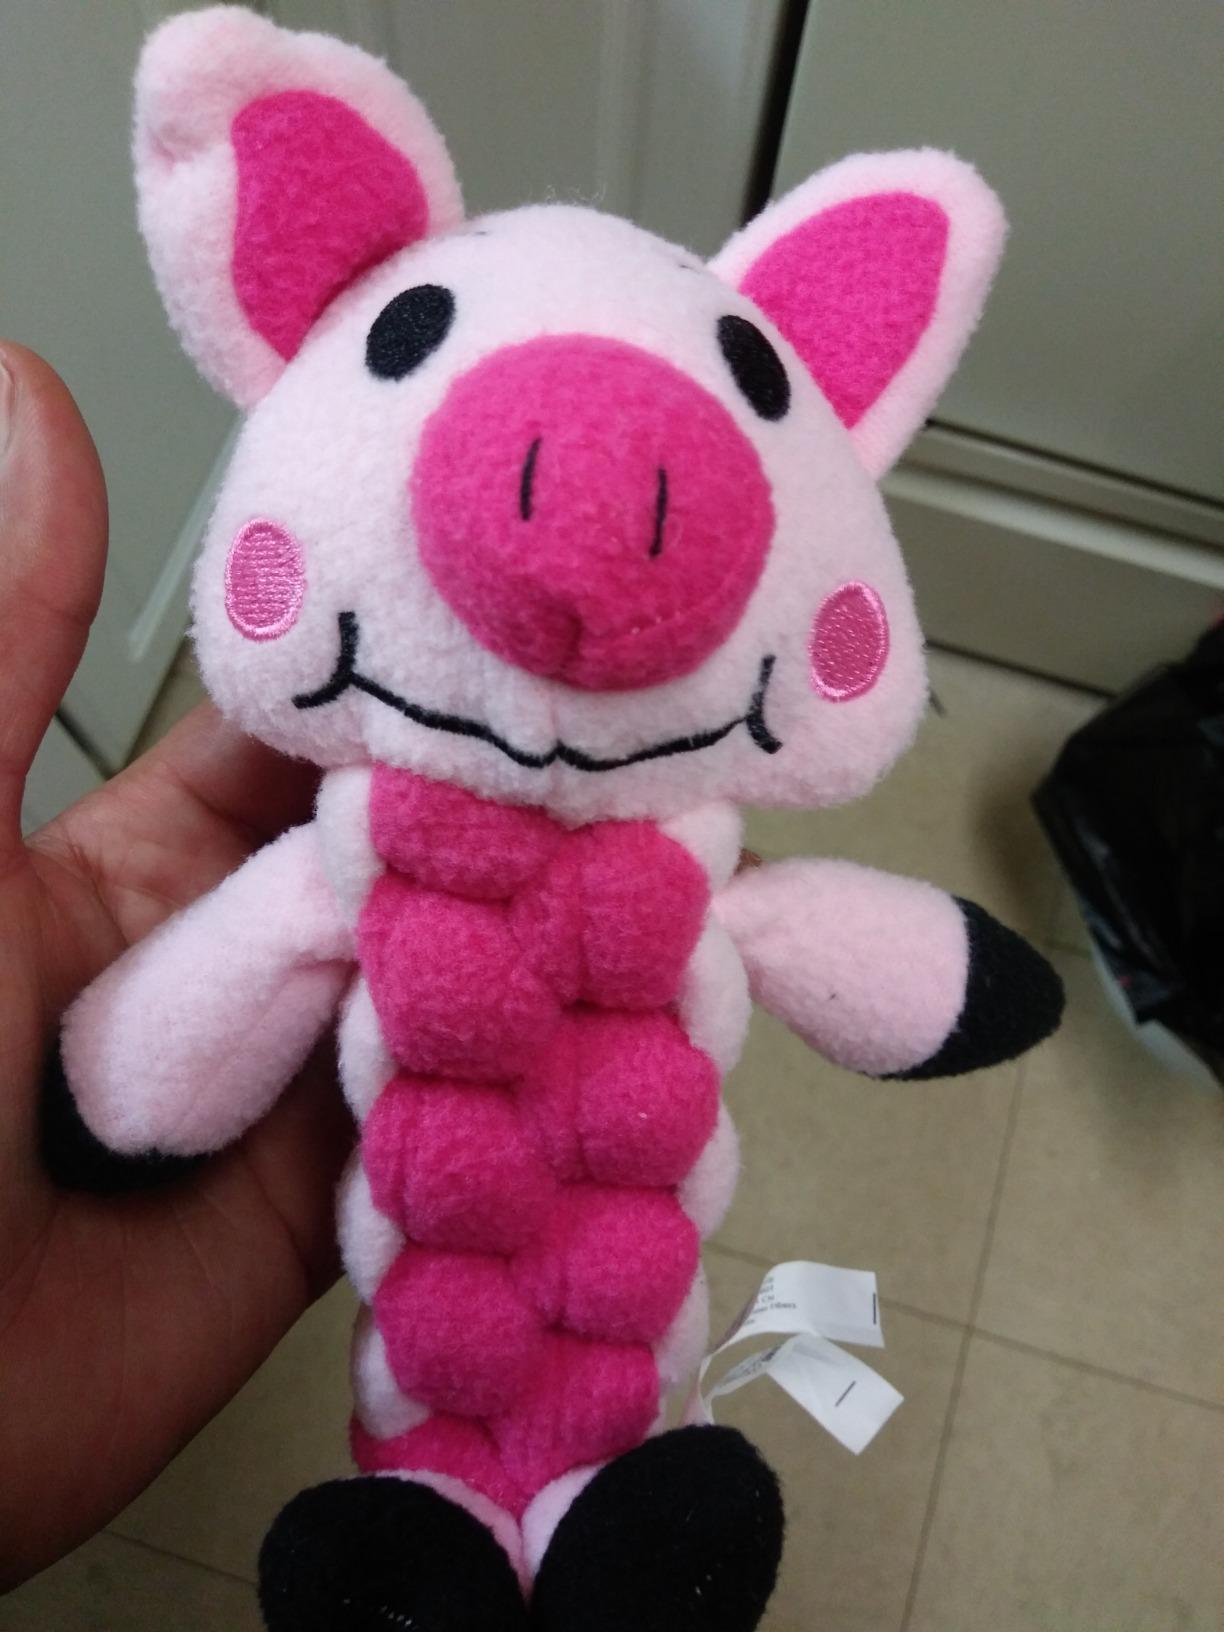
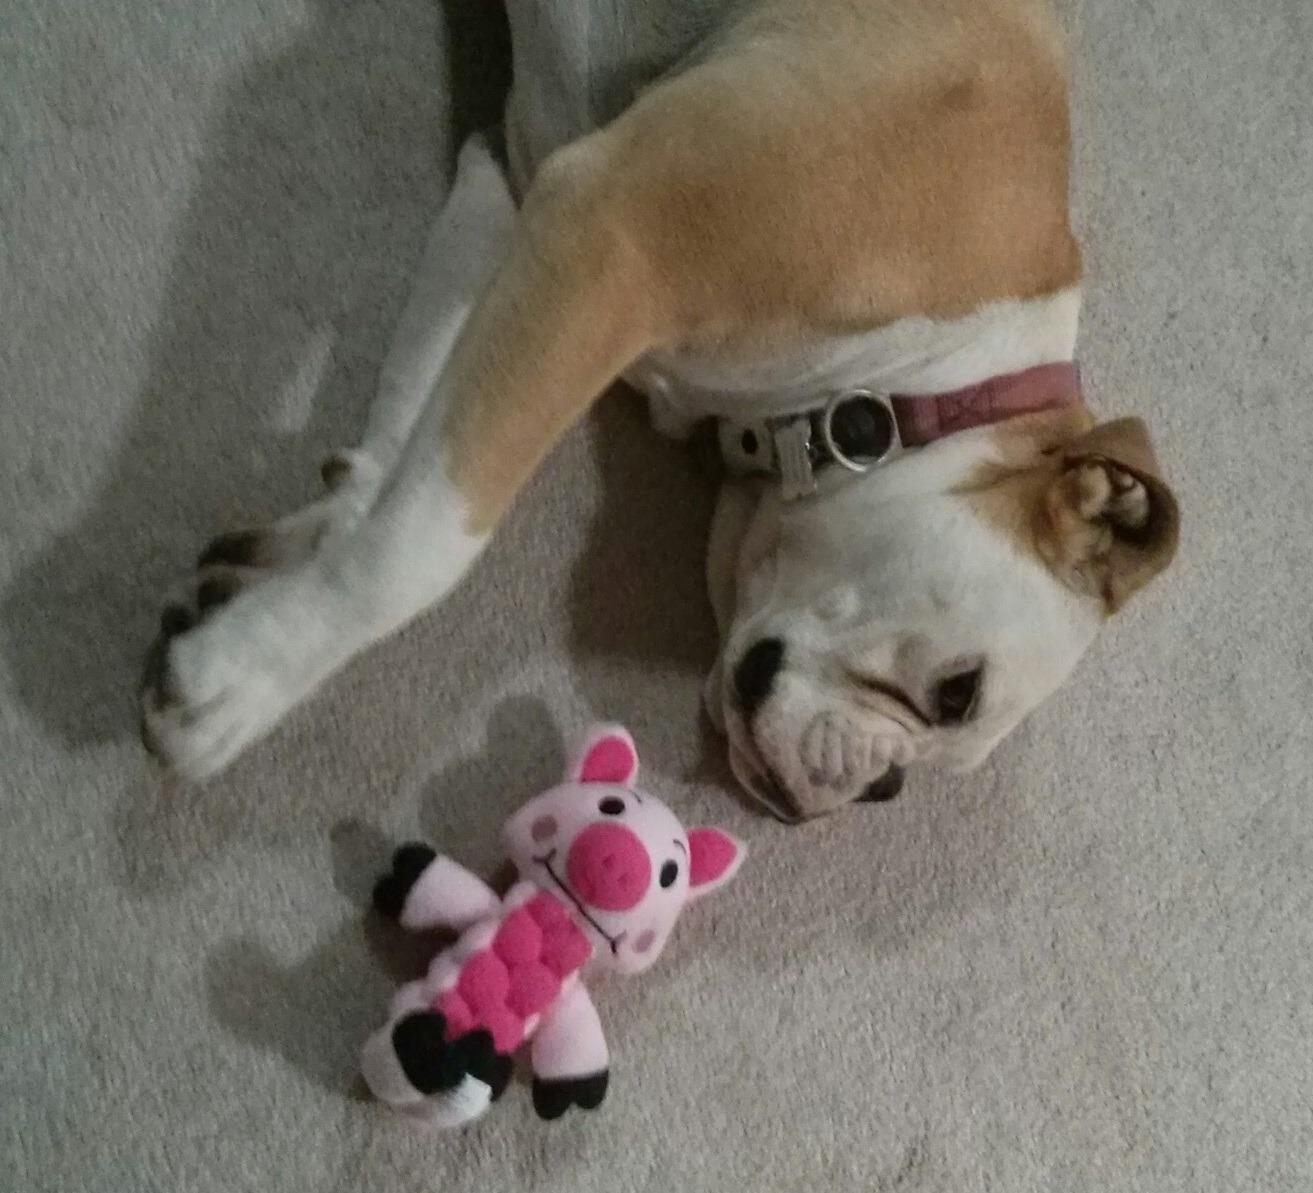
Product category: items_toy
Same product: yes